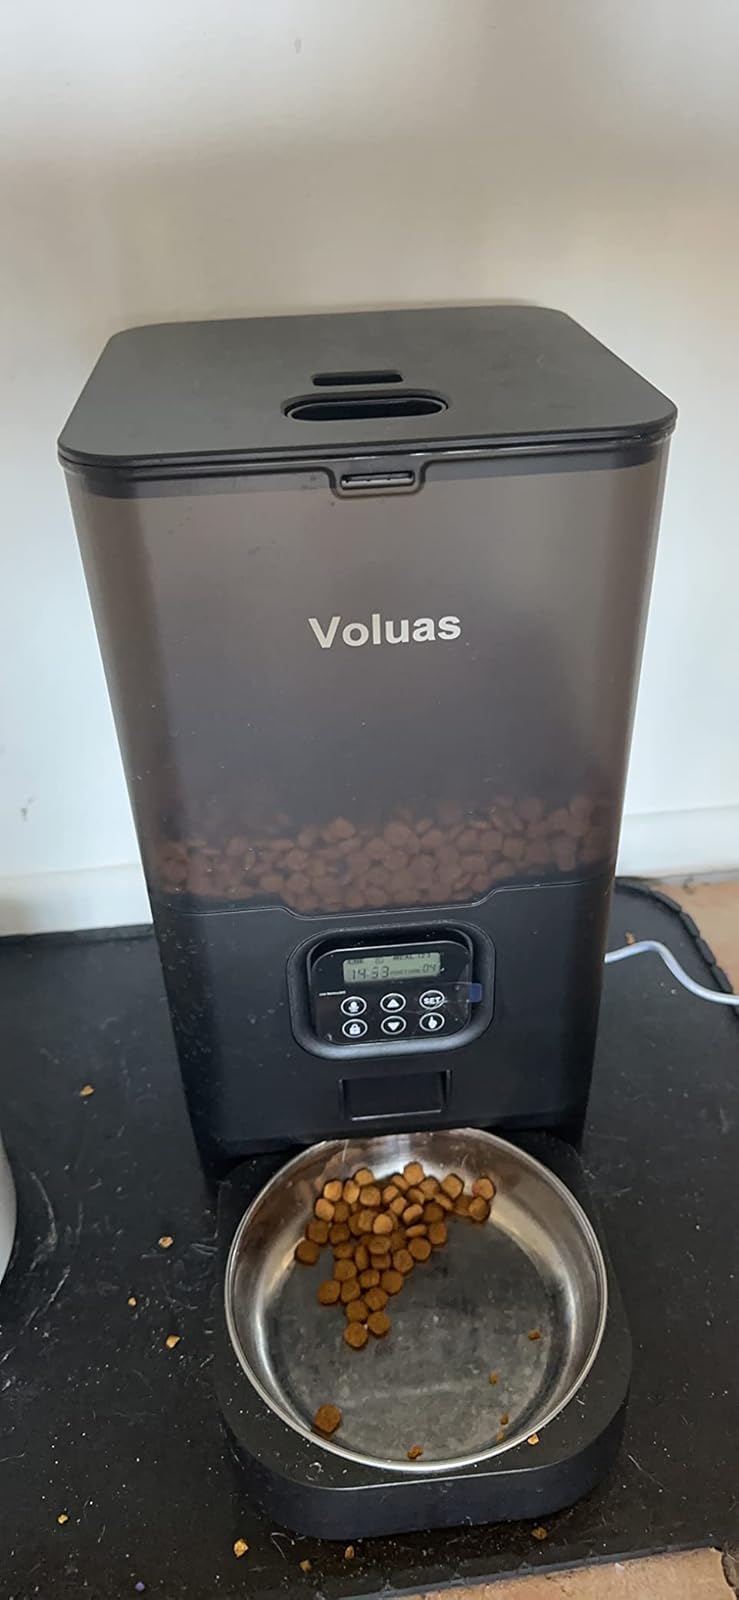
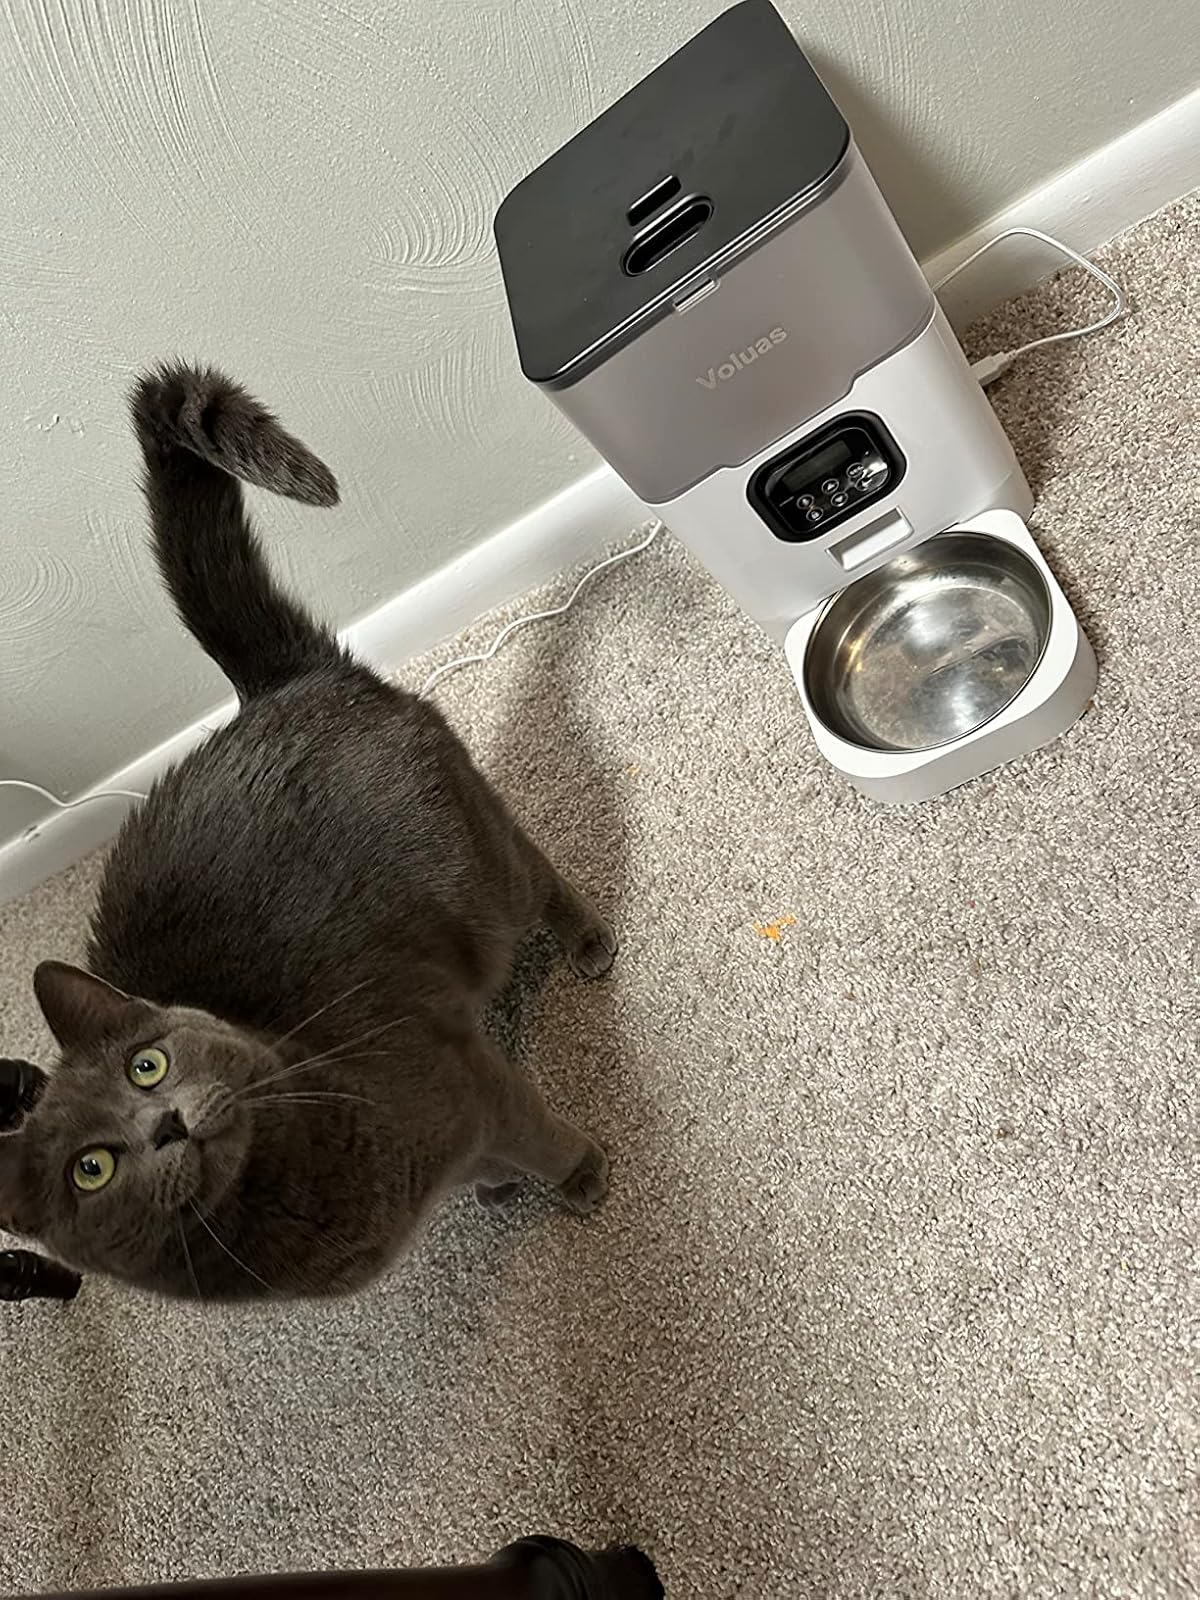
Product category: items_feeder
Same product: no